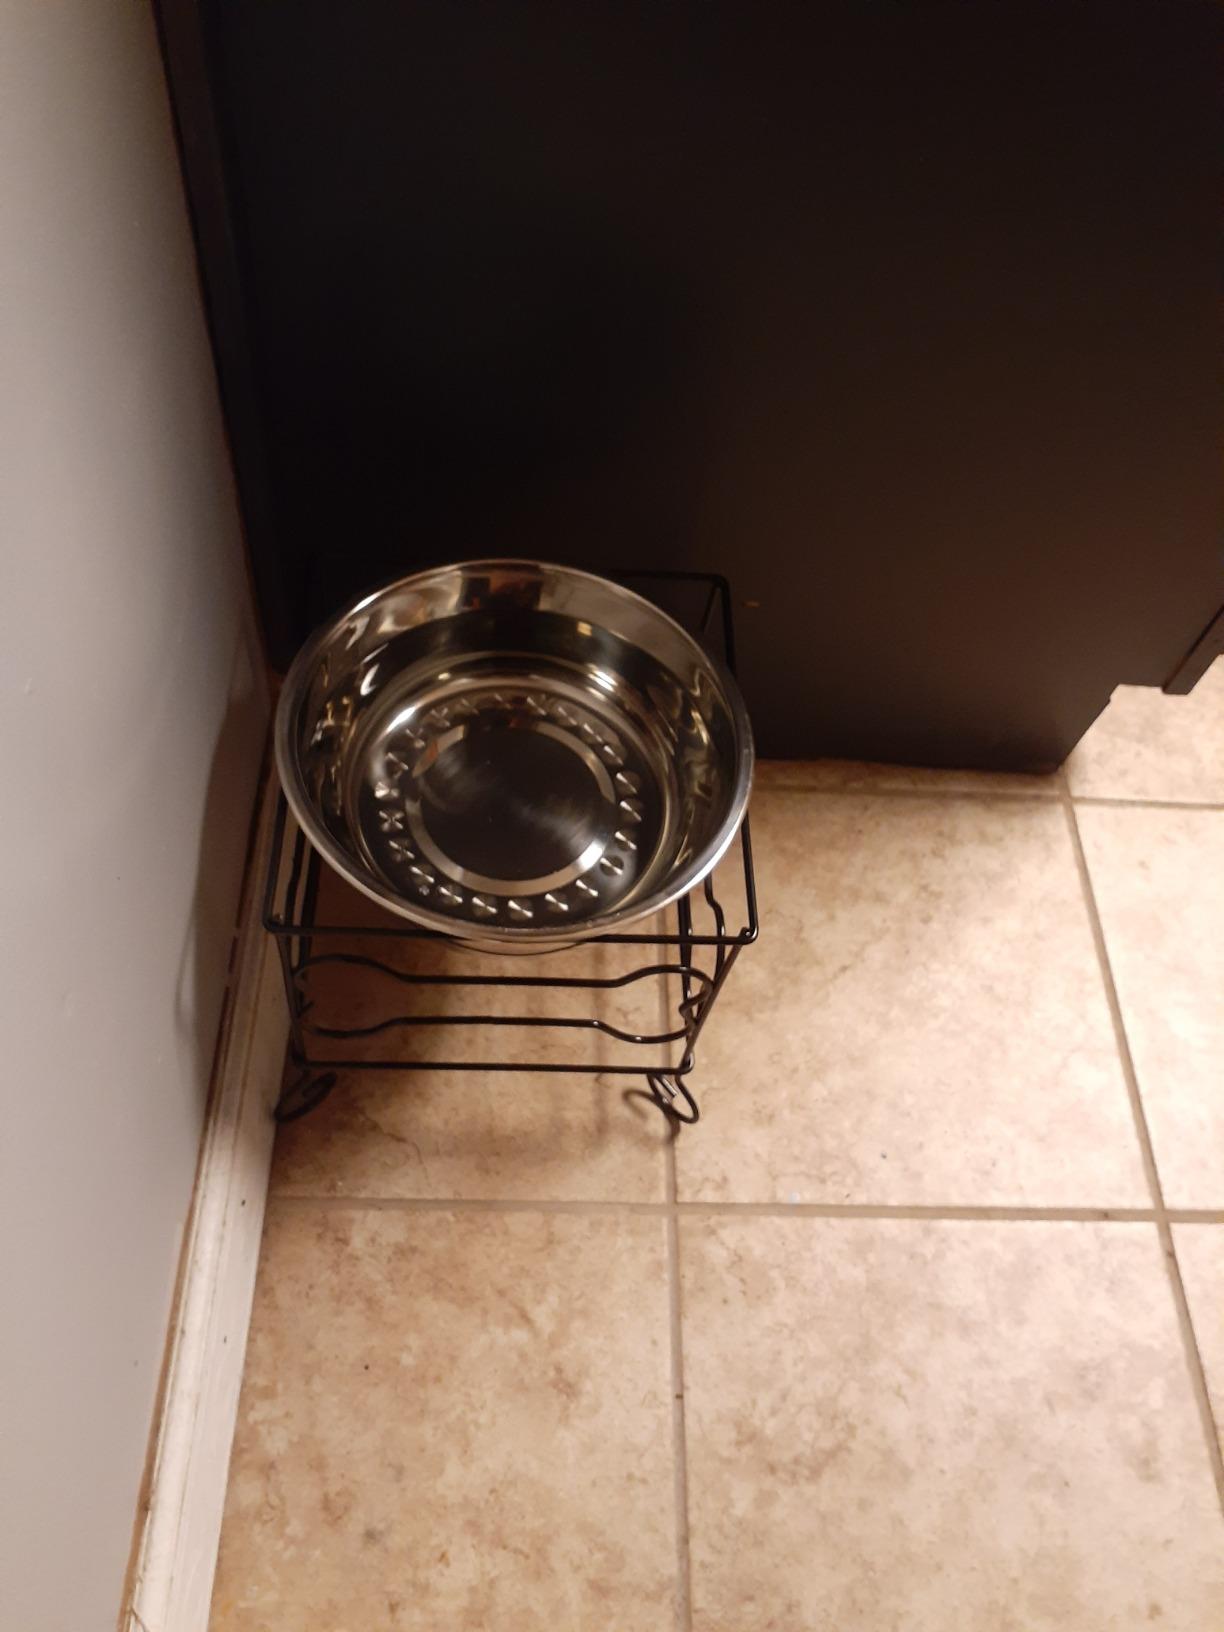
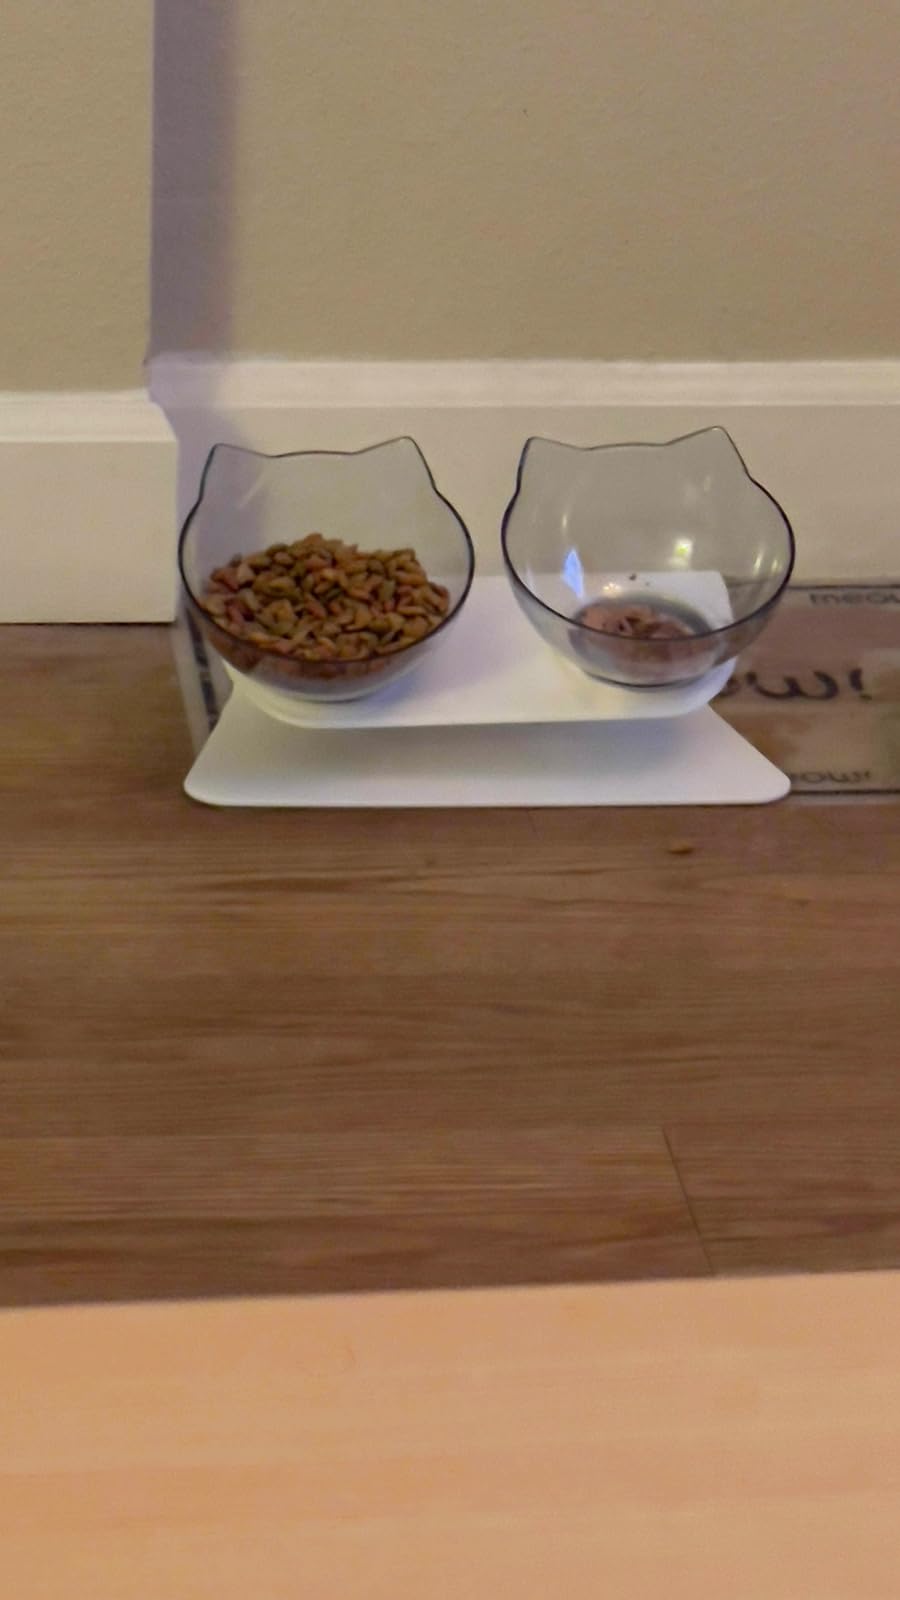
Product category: items_bowl
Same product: no